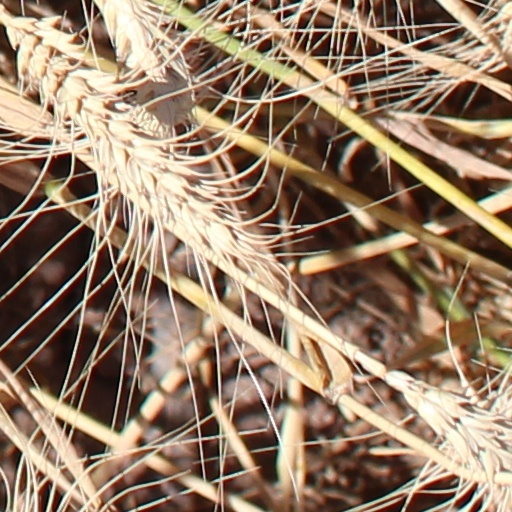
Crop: wheat